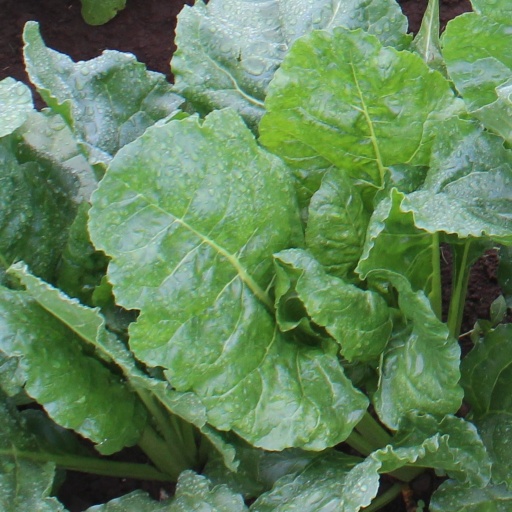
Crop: sugar beet